Lambert Wyts

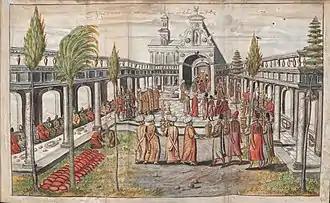
"Presentation of the Tribute to the Sultan at the Topkapı Palace"

Lambert Wyts or Lambert Wijts (1542 – ?) was a Flemish courtier, draughtsman and diarist. Born into a prominent family in the County of Flanders he became a courtier in the service of the Habsburg dynasty. In this role, he made three diplomatic trips respectively to Spain, Turkey and the Holy Roman Empire. He kept a diary of his travels which contribute to the understanding of contemporary circumstances in those countries. In particular, his diary regarding his trip to Turkey, with its drawings of events and local people and their dress, is of importance in this regard. In the past he has been mixed up with a contemporary Fleming from Mechelen by the name Lambert de Vos, a trained artist who traveled at the same time to Turkey where he made various drawings of local costumes and sights.